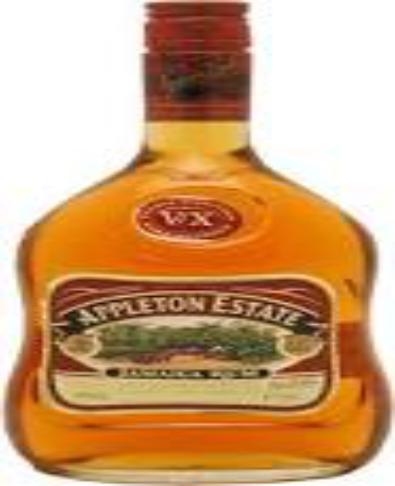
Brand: Appleton Estate
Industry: Food